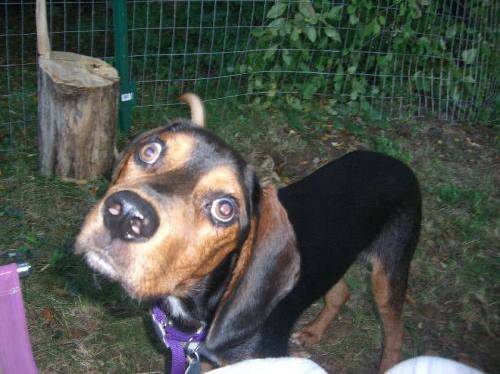
Label: dog